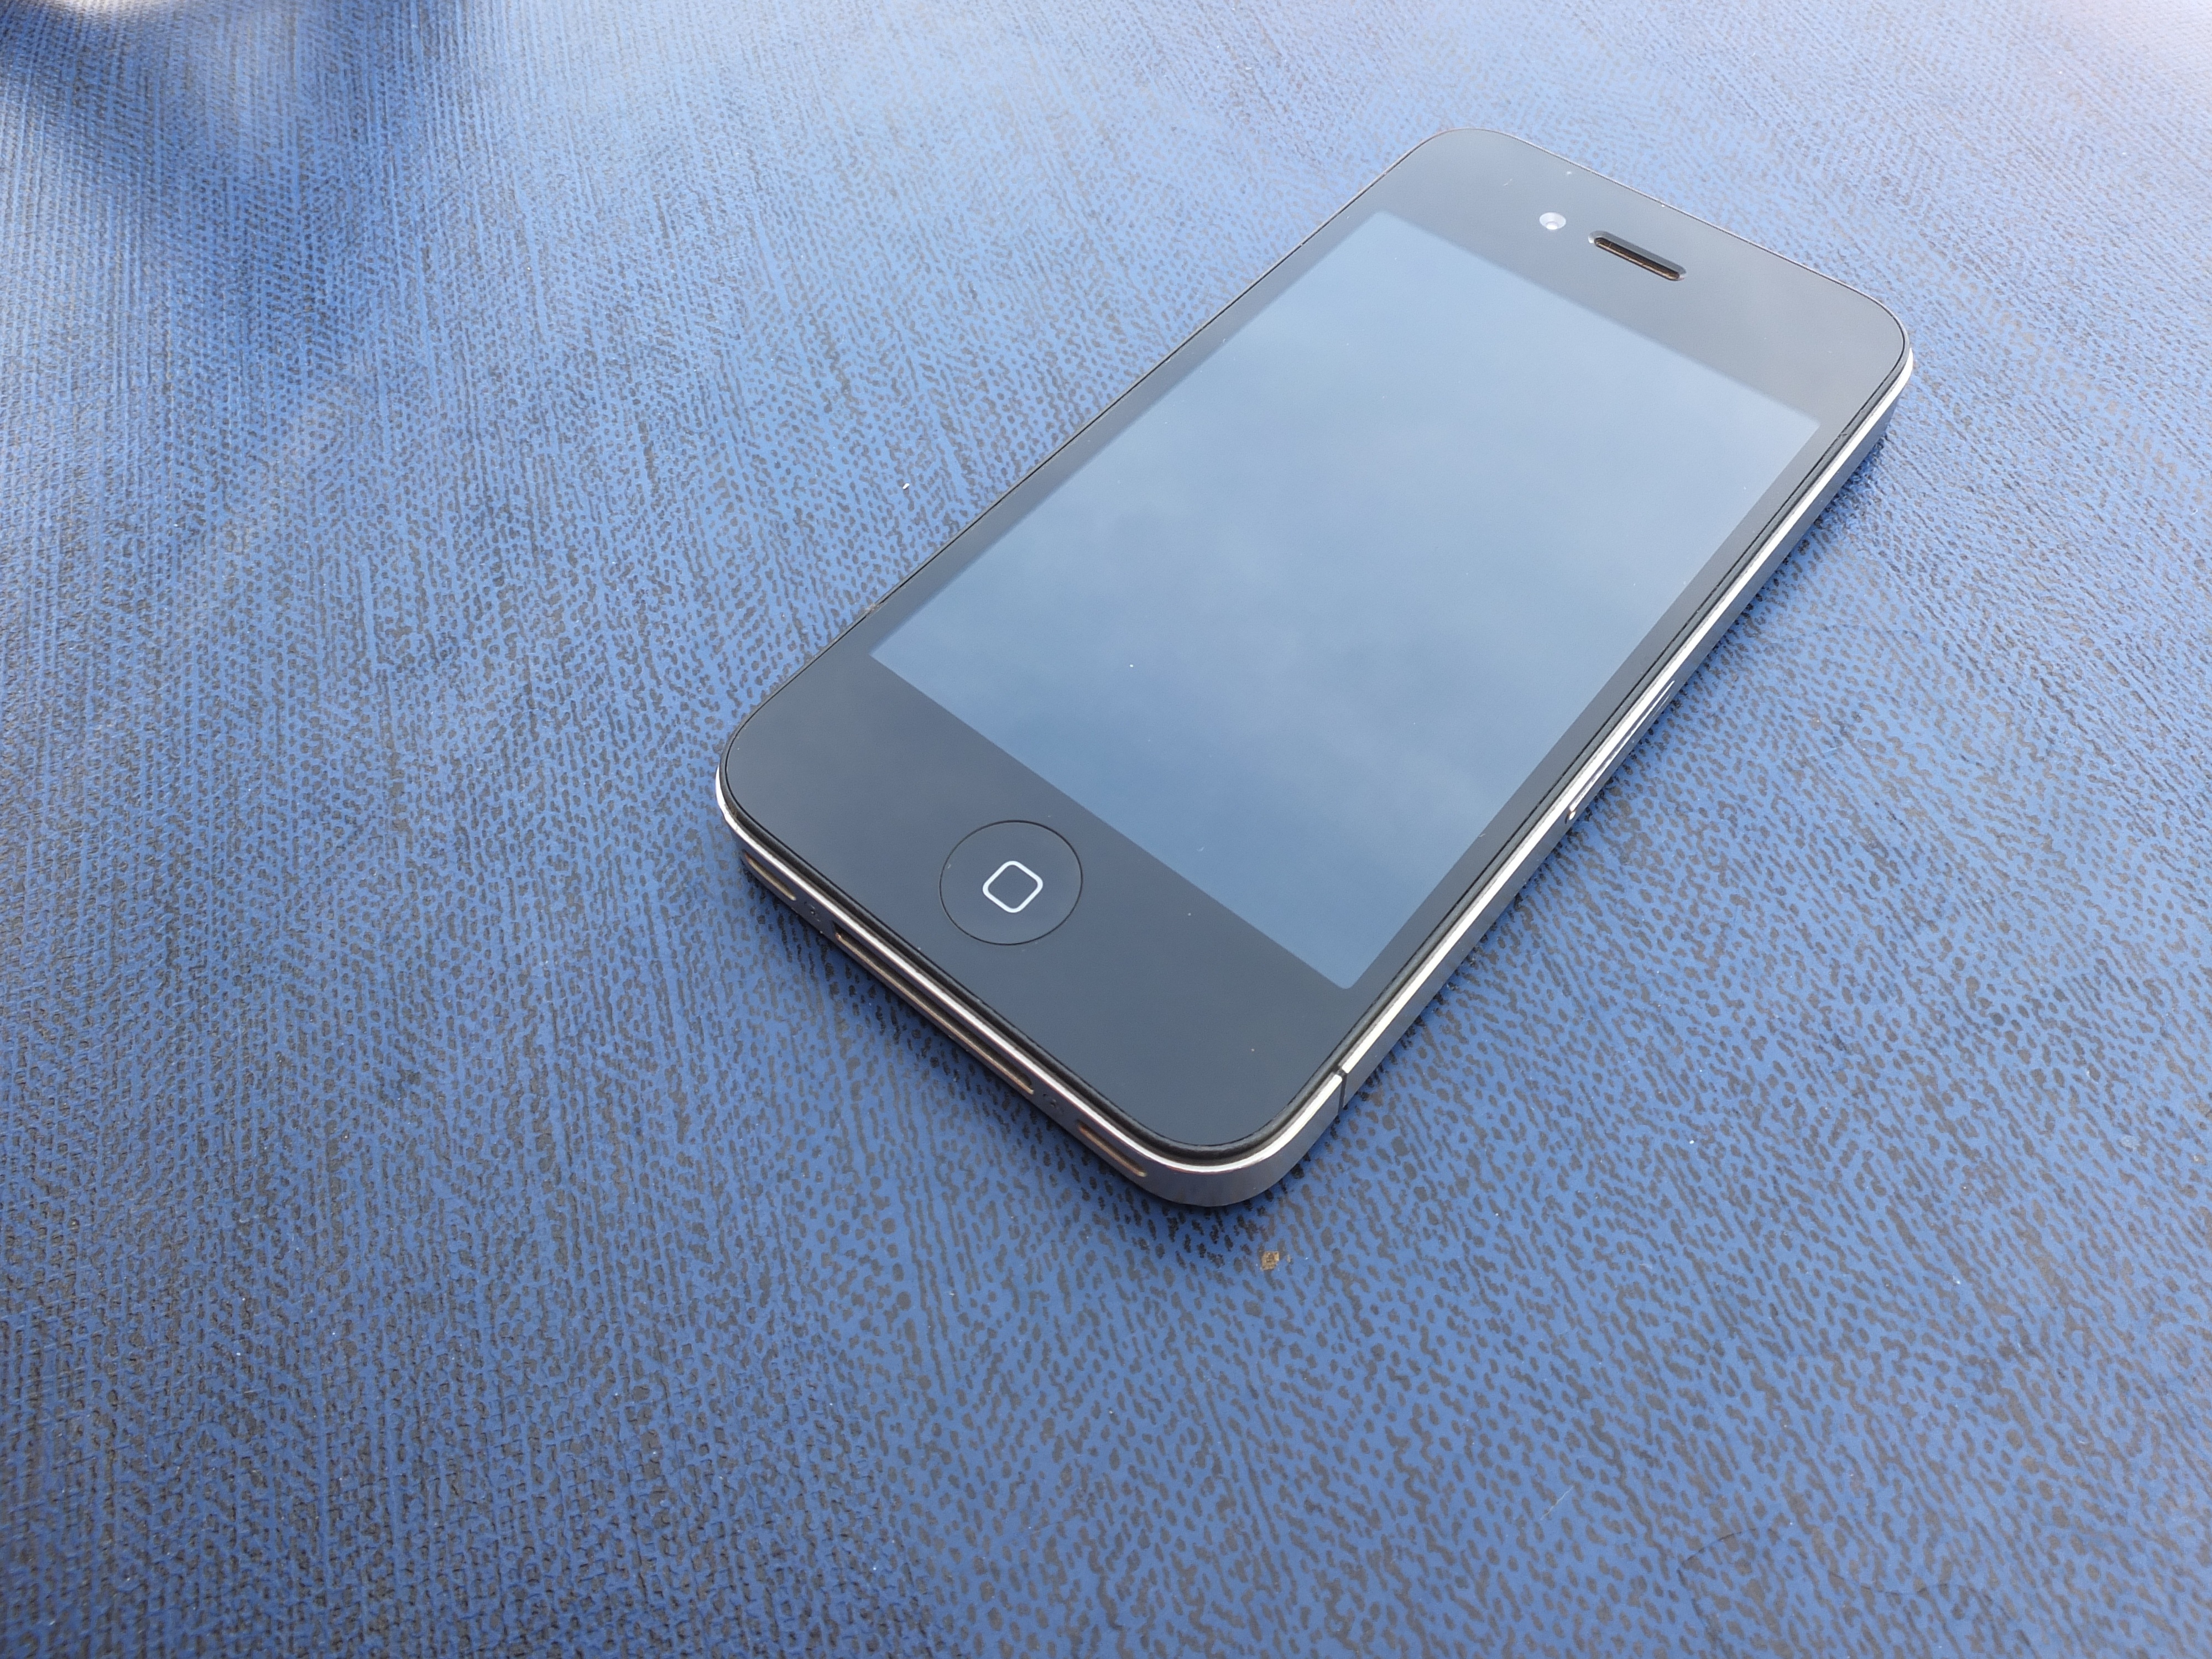
smartphone, mobile, screen, people, technology, symbol, phone, telephone, communication, gadget, business, black, mobile phone, call, cellphone, cell, electronic device, portable communications device, communication device